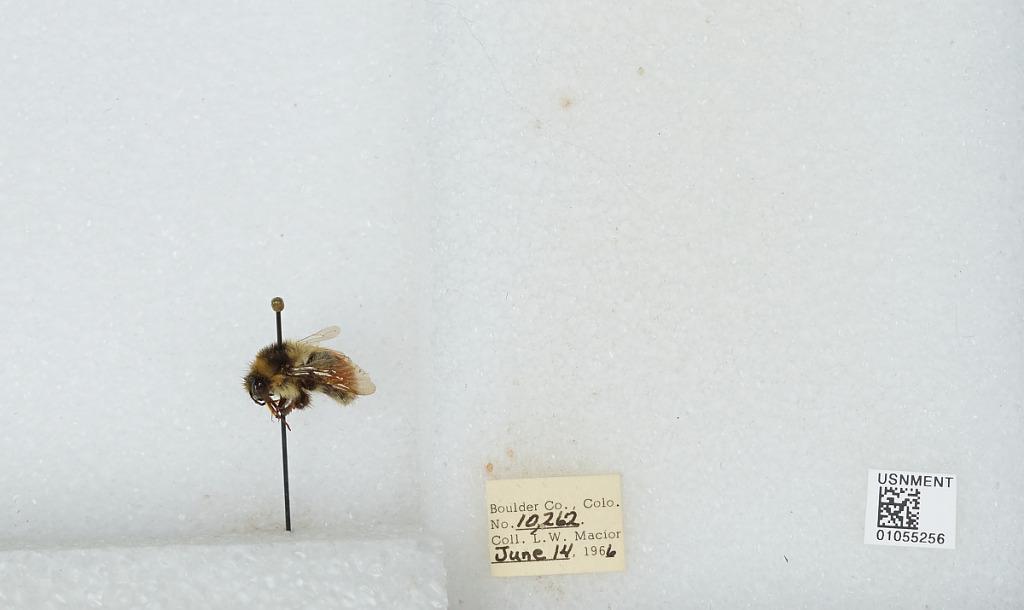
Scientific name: Bombus (Pyrobombus) bifarius Cresson
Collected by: L. Macior
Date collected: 1966-6-14
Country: United States
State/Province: Colorado
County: Boulder
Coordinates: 40.09, -105.36